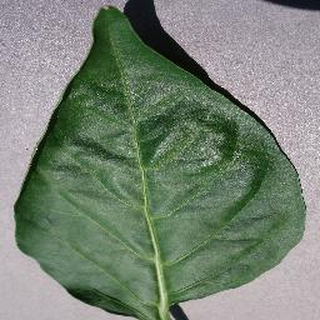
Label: healthy_bell_pepper